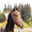
Label: horse